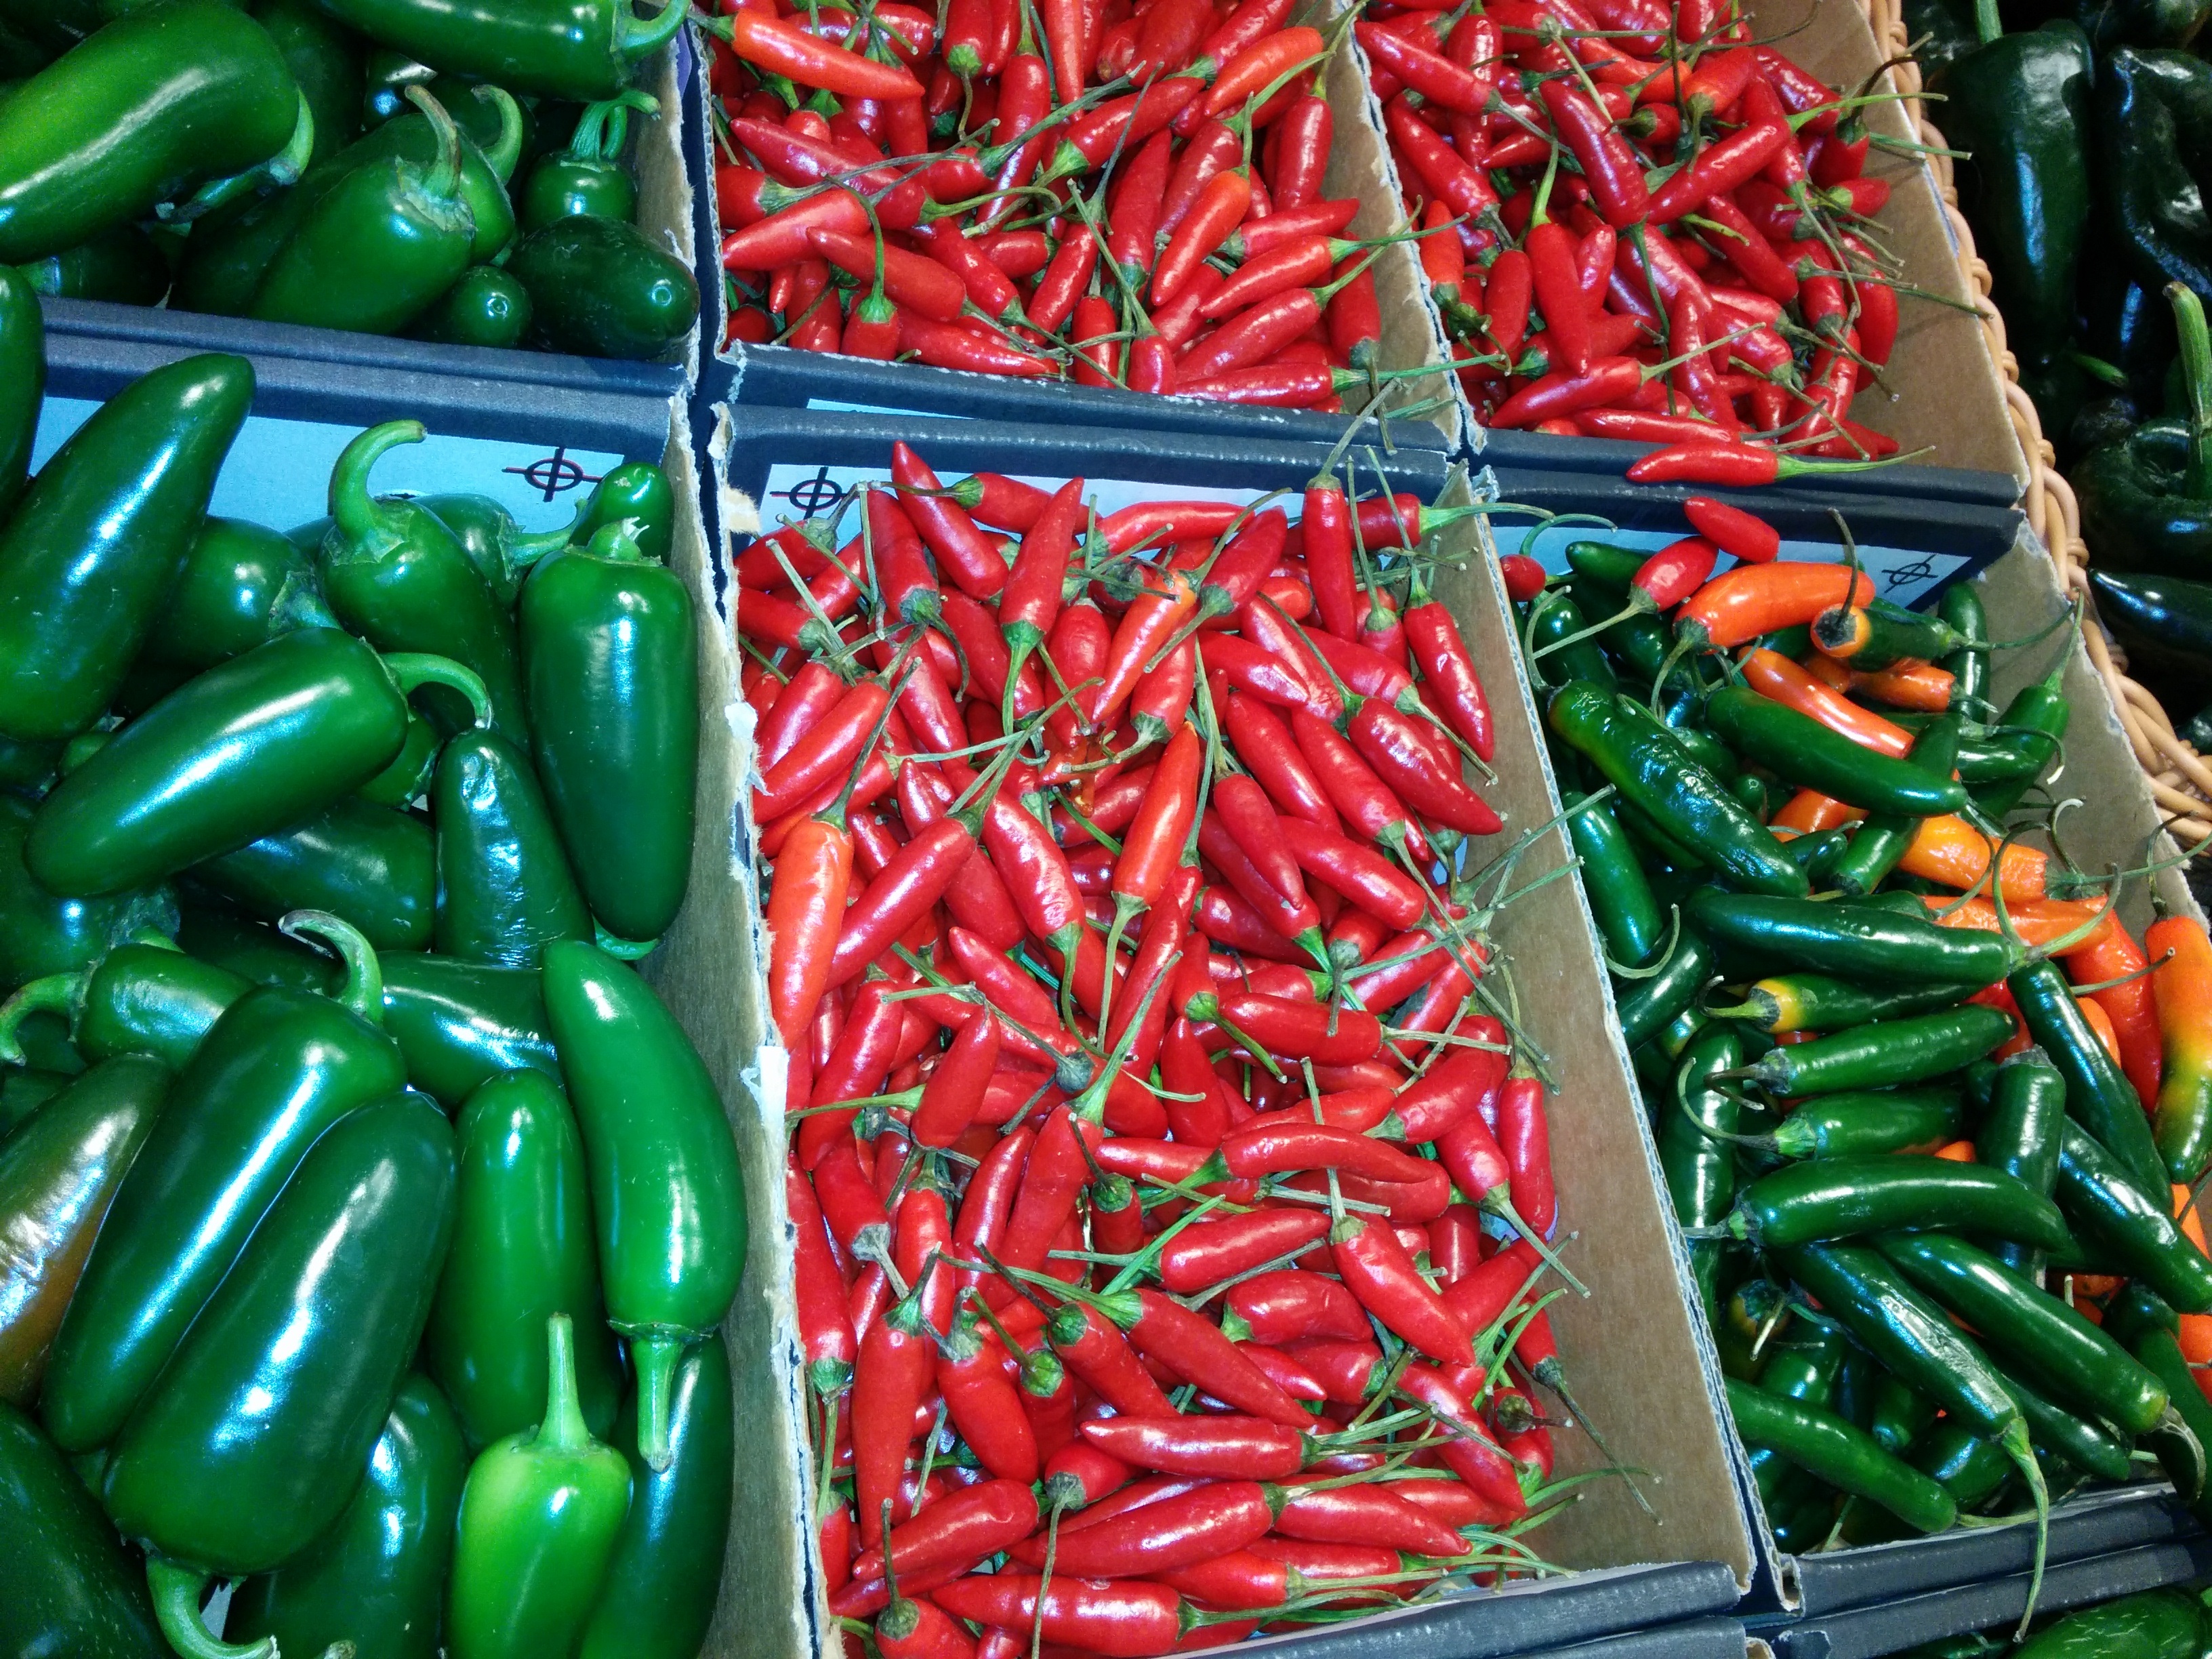
plant, meal, food, green, pepper, spice, chili, red, cooking, ingredient, produce, vegetable, color, fresh, healthy, cuisine, cook, public space, colour, dinner, hot, spicy, tasty, vegetarian, chilli, organic, chillies, flowering plant, chili pepper, cayenne pepper, land plant, bird's eye chili, serrano pepper, peperoncini, bell peppers and chili peppers, tabasco pepper